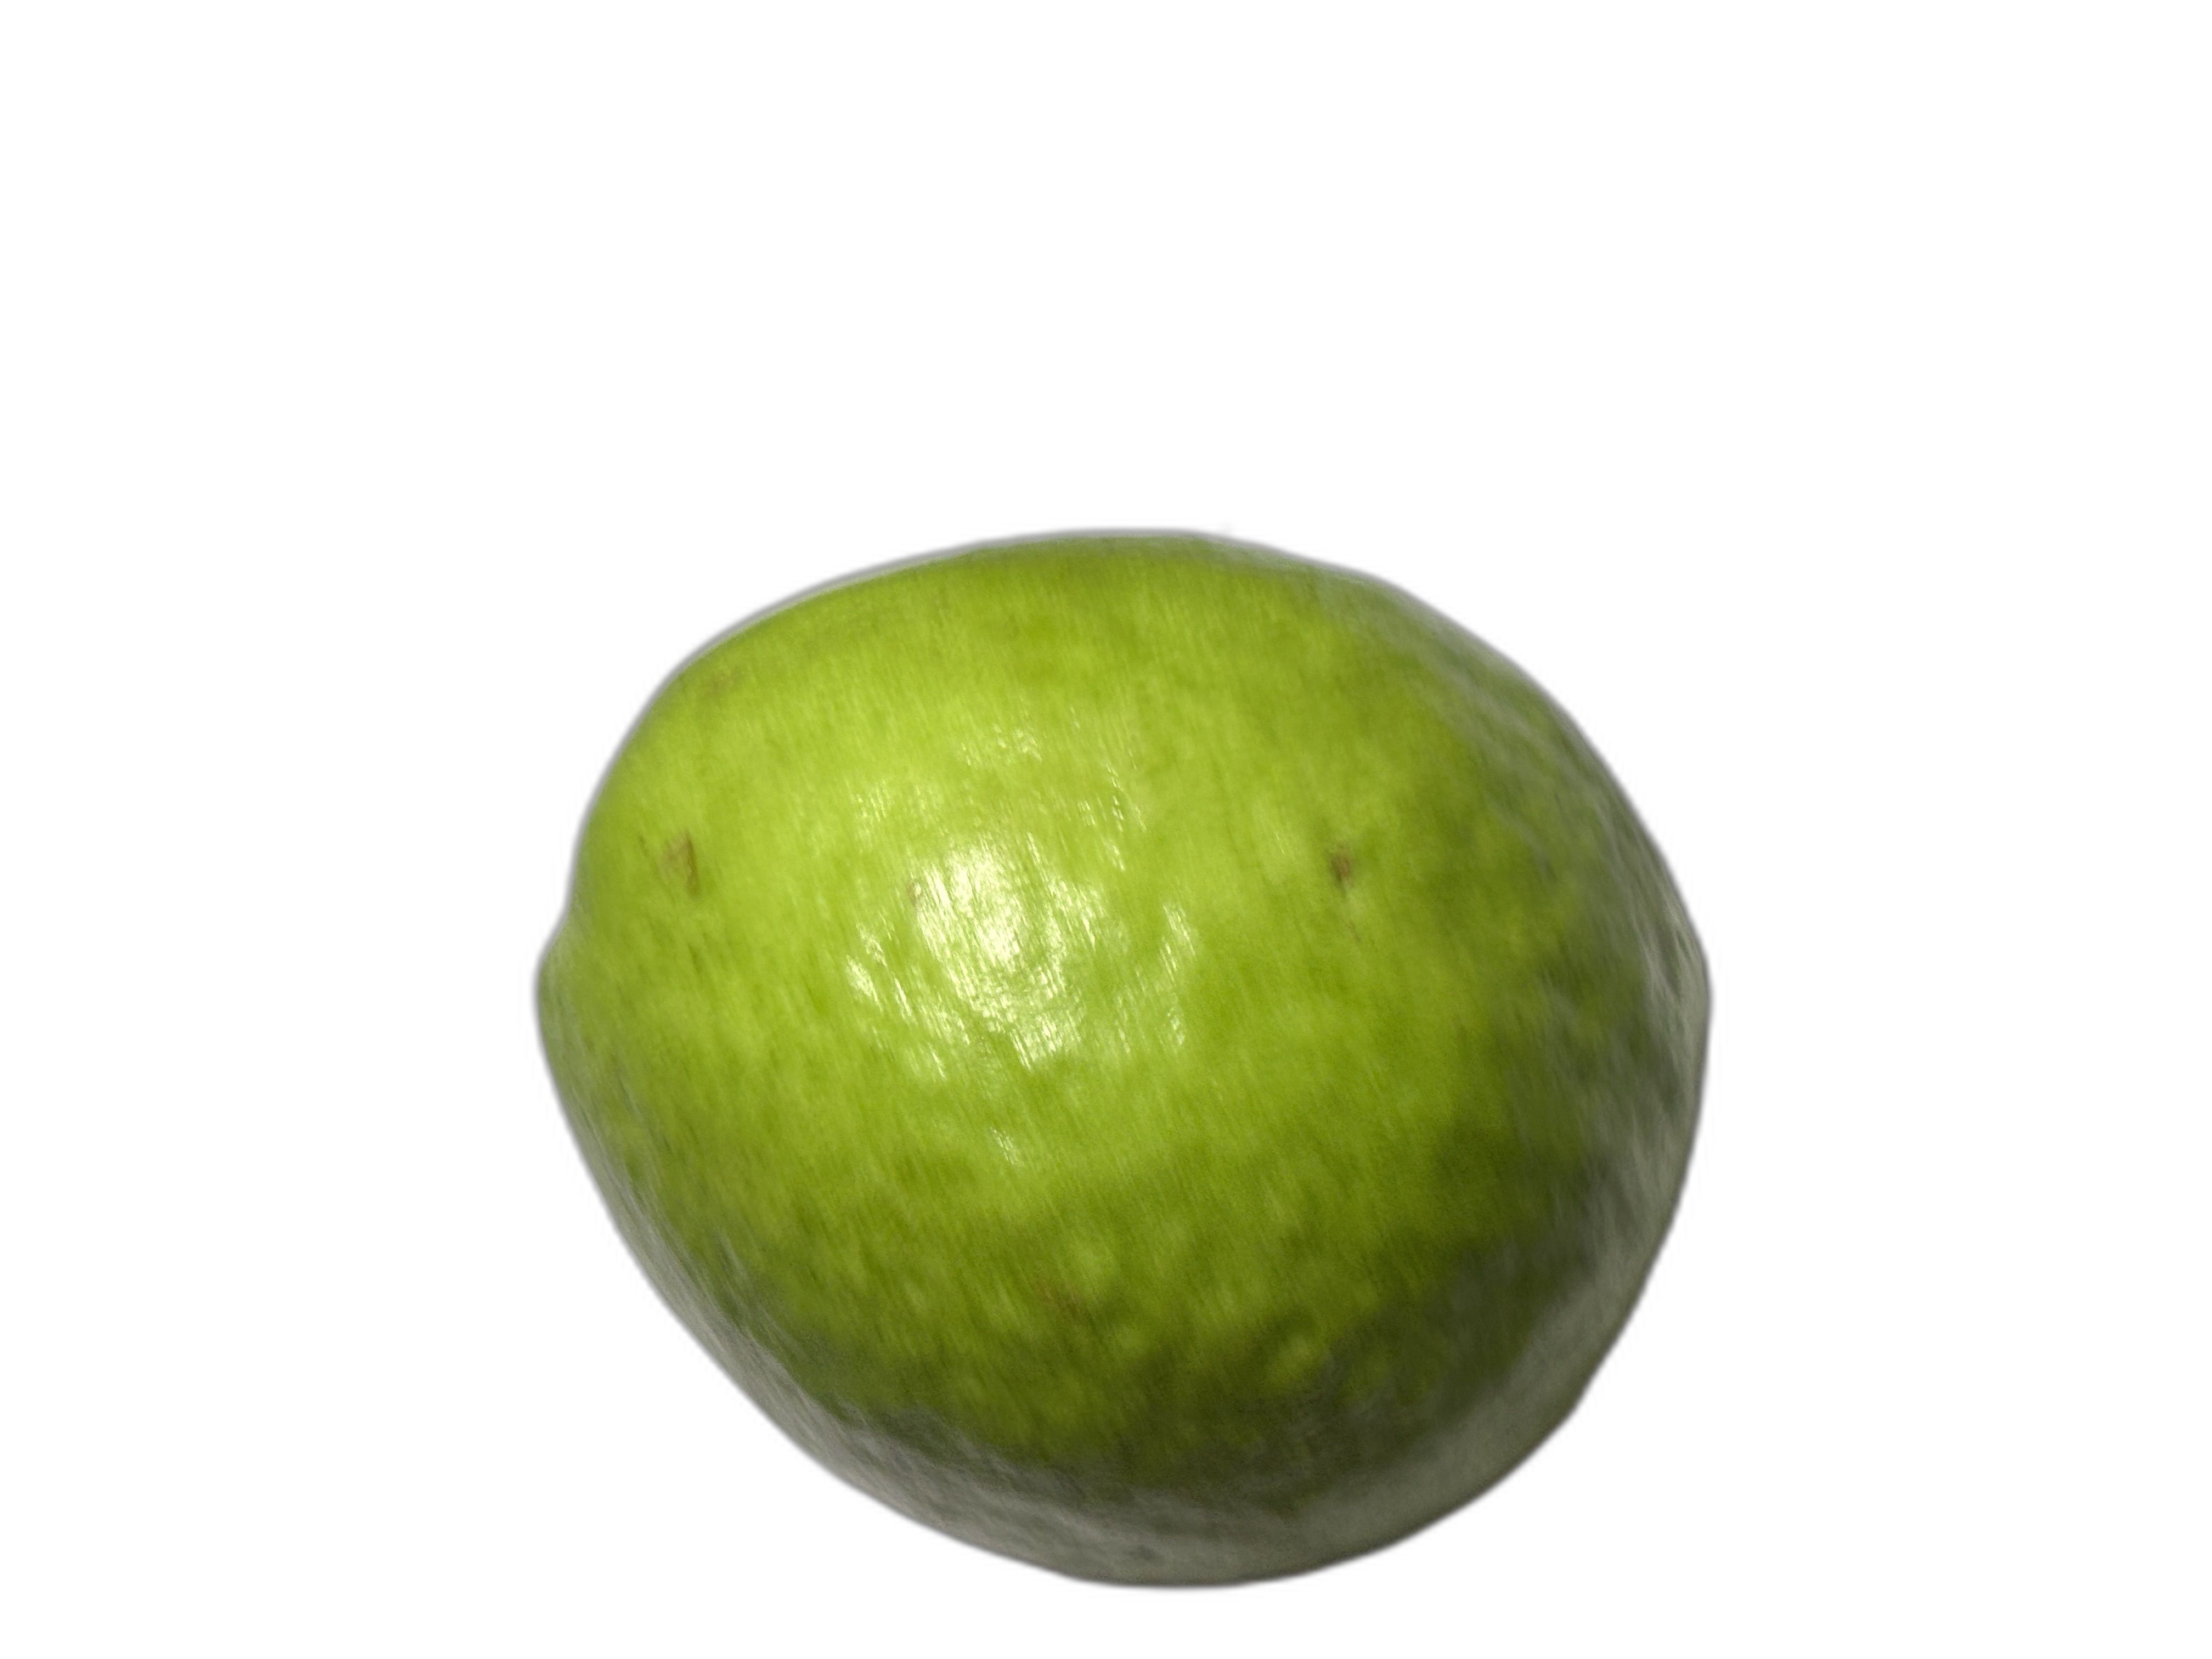
Plant part: fruit
Disease: Healthy